Kitay-gorod

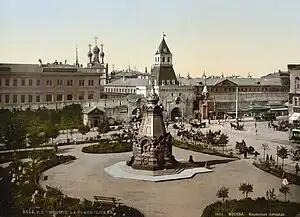
View of the Plevna Chapel and St Elijah's Gates to Kitay-gorod (ca. 1900). The parallel street right behind the wall is now Staraya Square. The Tower and the wall were demolished in the 1930s.

Also in the 1890s, developers consolidated large land lots on the perimeter of Kitay-gorod. Savva Mamontov launched a civic center, built around an opera hall, which was completed as the Metropol Hotel in 1907, the largest early Art Nouveau building in Moscow, containing artwork by Mikhail Vrubel, Alexander Golovin and Nikolai Andreev. The eastern segment (Staraya Square) was rebuilt by the Moscow Merchant Society, with the late Art Nouveau "Boyarsky Dvor" offices (by Fyodor Schechtel) and the neoclassical 4, Staraya Square (by Vladimir Sherwood, Jr., 1912–1914) which housed the Central Committee of the Communist Party after the Bolshevik Revolution.